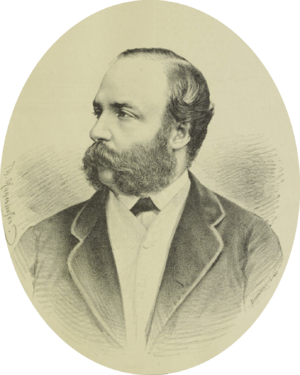
Le baron Moritz von Königswarter, est un banquier, homme politique et philanthrope autrichien.
La famille von Königswarter est une dynastie de banquiers.